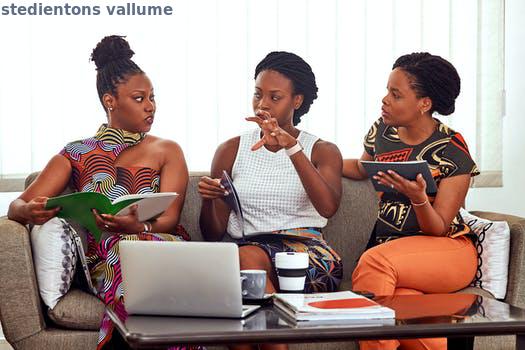
Label: Watermark